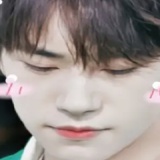
ca sĩ Dịch Dương Thiên Tỉ